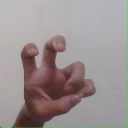
अक्षर: छ